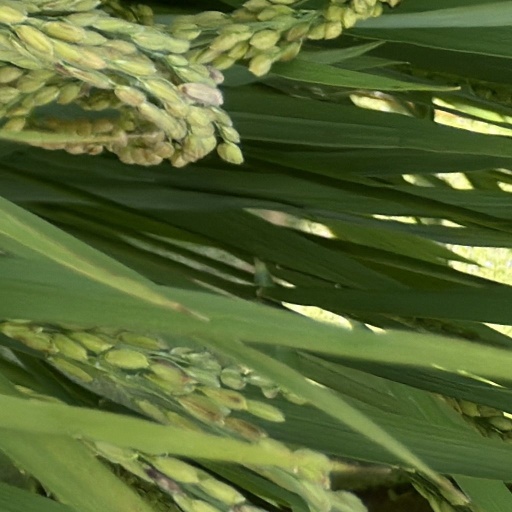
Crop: rice